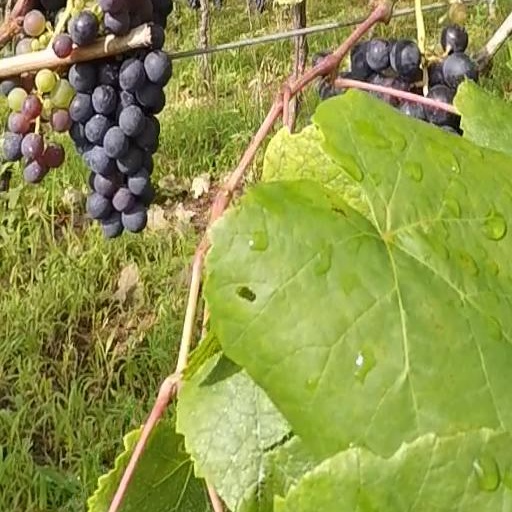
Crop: grape